Cradley Heath

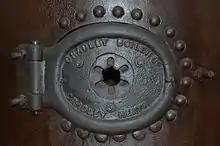
Firedoor of a boiler made by the Cradley Boiler Co, of Cradley Heath, displayed in the Black Country Living Museum.

Cradley Heath was originally an area of heathland between Cradley, Netherton, and Old Hill, in the Staffordshire parish of Rowley Regis. The residents of Cradley had grazing rights, subject to an annual payment to the Lord of the Manor. As on other commons in the Black Country, cottages were built encroaching on the heath. These were occupied by nailmakers, amongst other industries.